R. W. Schambach

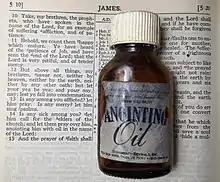
R. W. Schambach anointing oil

Ordained as a pastor by C. M. Ward, Schambach, who was also a protégé of the evangelist/faith healer T. L. Osborn, received his formal training at Central Bible Institute in Springfield, Missouri, in the mid-1940s, after serving in World War II as a navy boilermaker on a destroyer in the South Pacific and Asia. He then began an apprenticeship with A. A. Allen and worked for five years. Schambach began travelling extensively with Allen on his "Miracle Crusades" during that period along with Don Stewart and Leroy Jenkins.